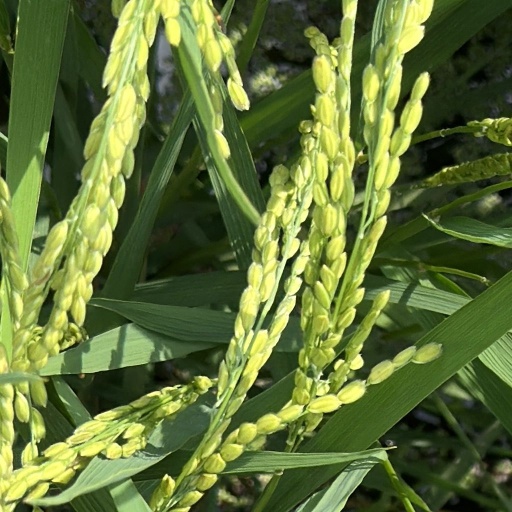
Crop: rice